Frances Polidori

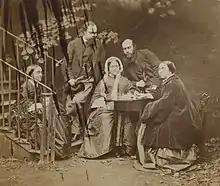
"The Rossetti Family" (1863), by Lewis Carroll, from the right Maria Francesca, William Michael, Frances Polidori, Dante Gabriel, Christina – Cheyne Walk of Chelsea (family portrait kept at National Portrait Gallery, London)

Gabriele received a Roman Catholic education and he was a free Christian thinker on very critical positions concerning papal politics, while Frances was a devout Anglican. The couple agreed on the religious education of their children: their sons were educated by Gabriele, while their daughters were taught by Frances. Their mother's influence profoundly defined the lives of the Rossetti girls.